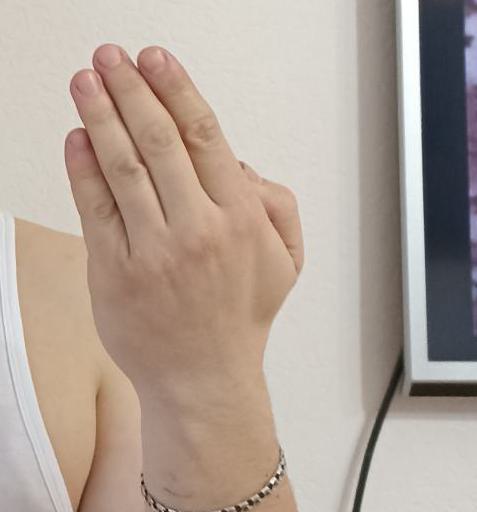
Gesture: stop_inverted